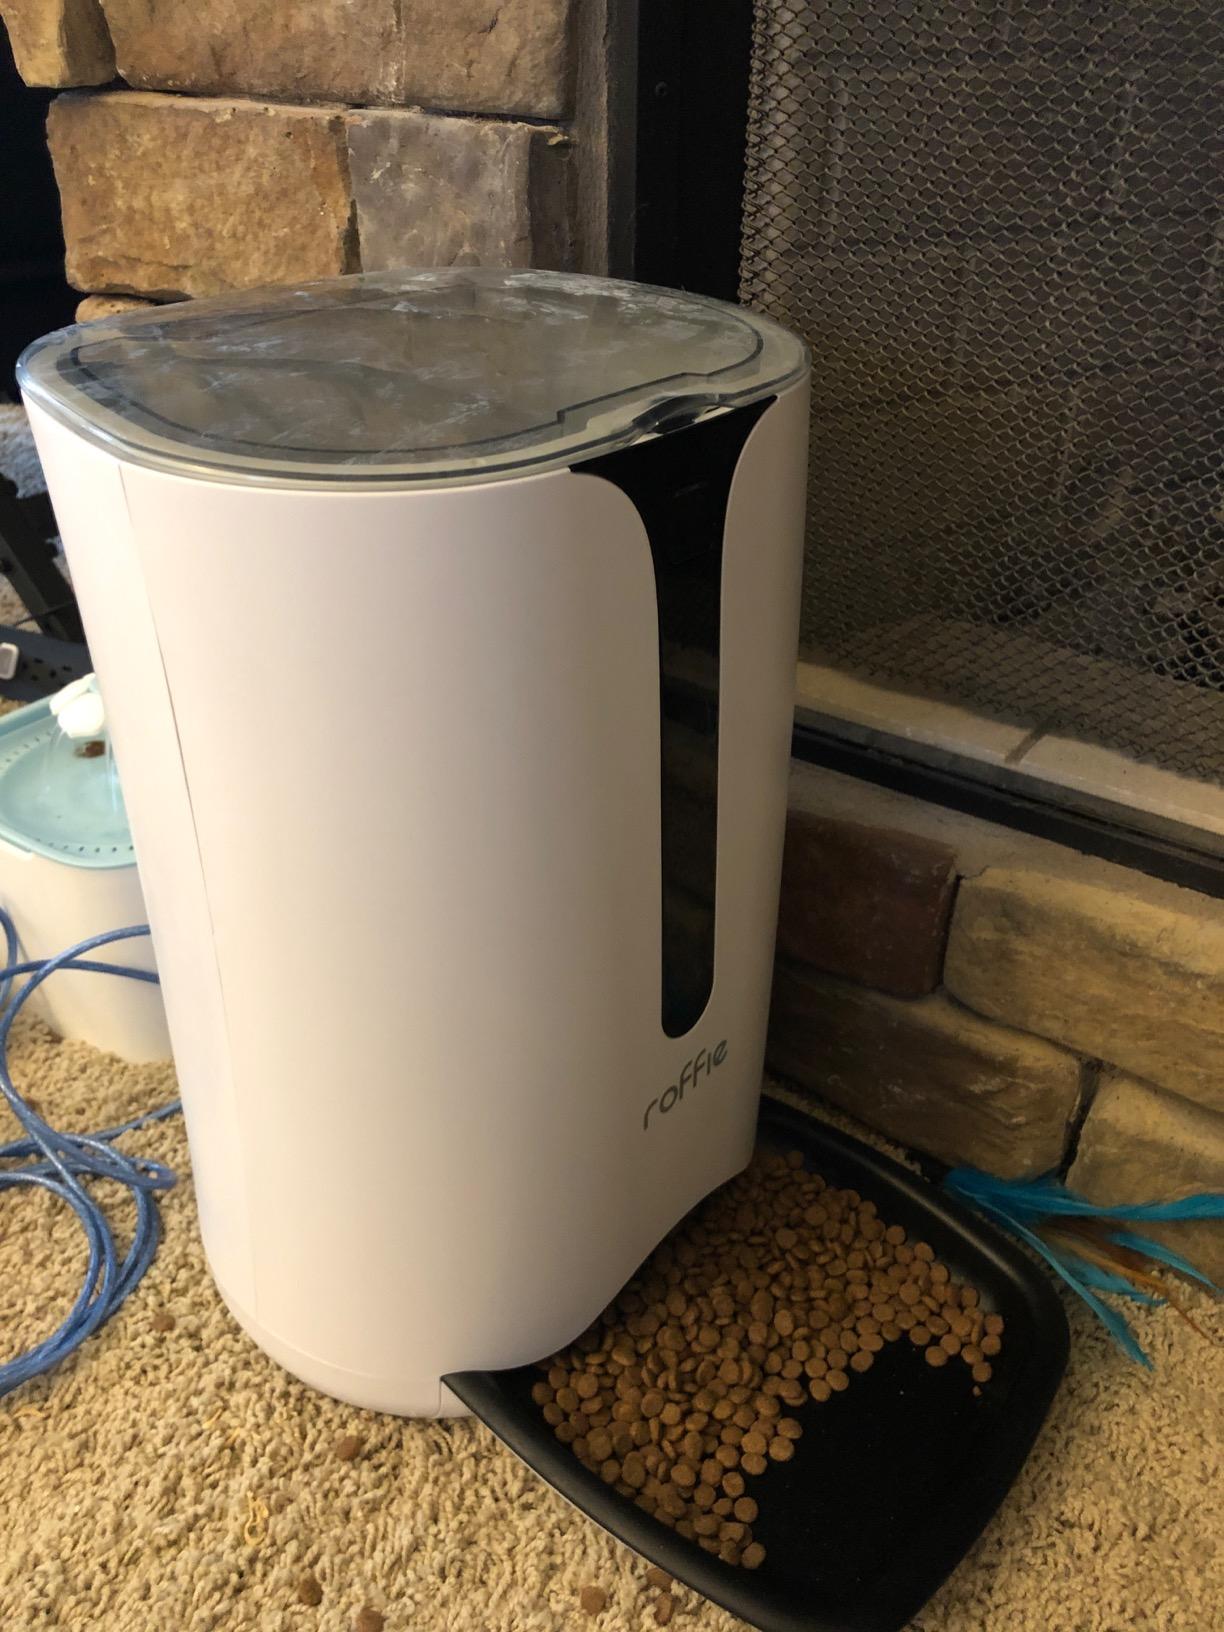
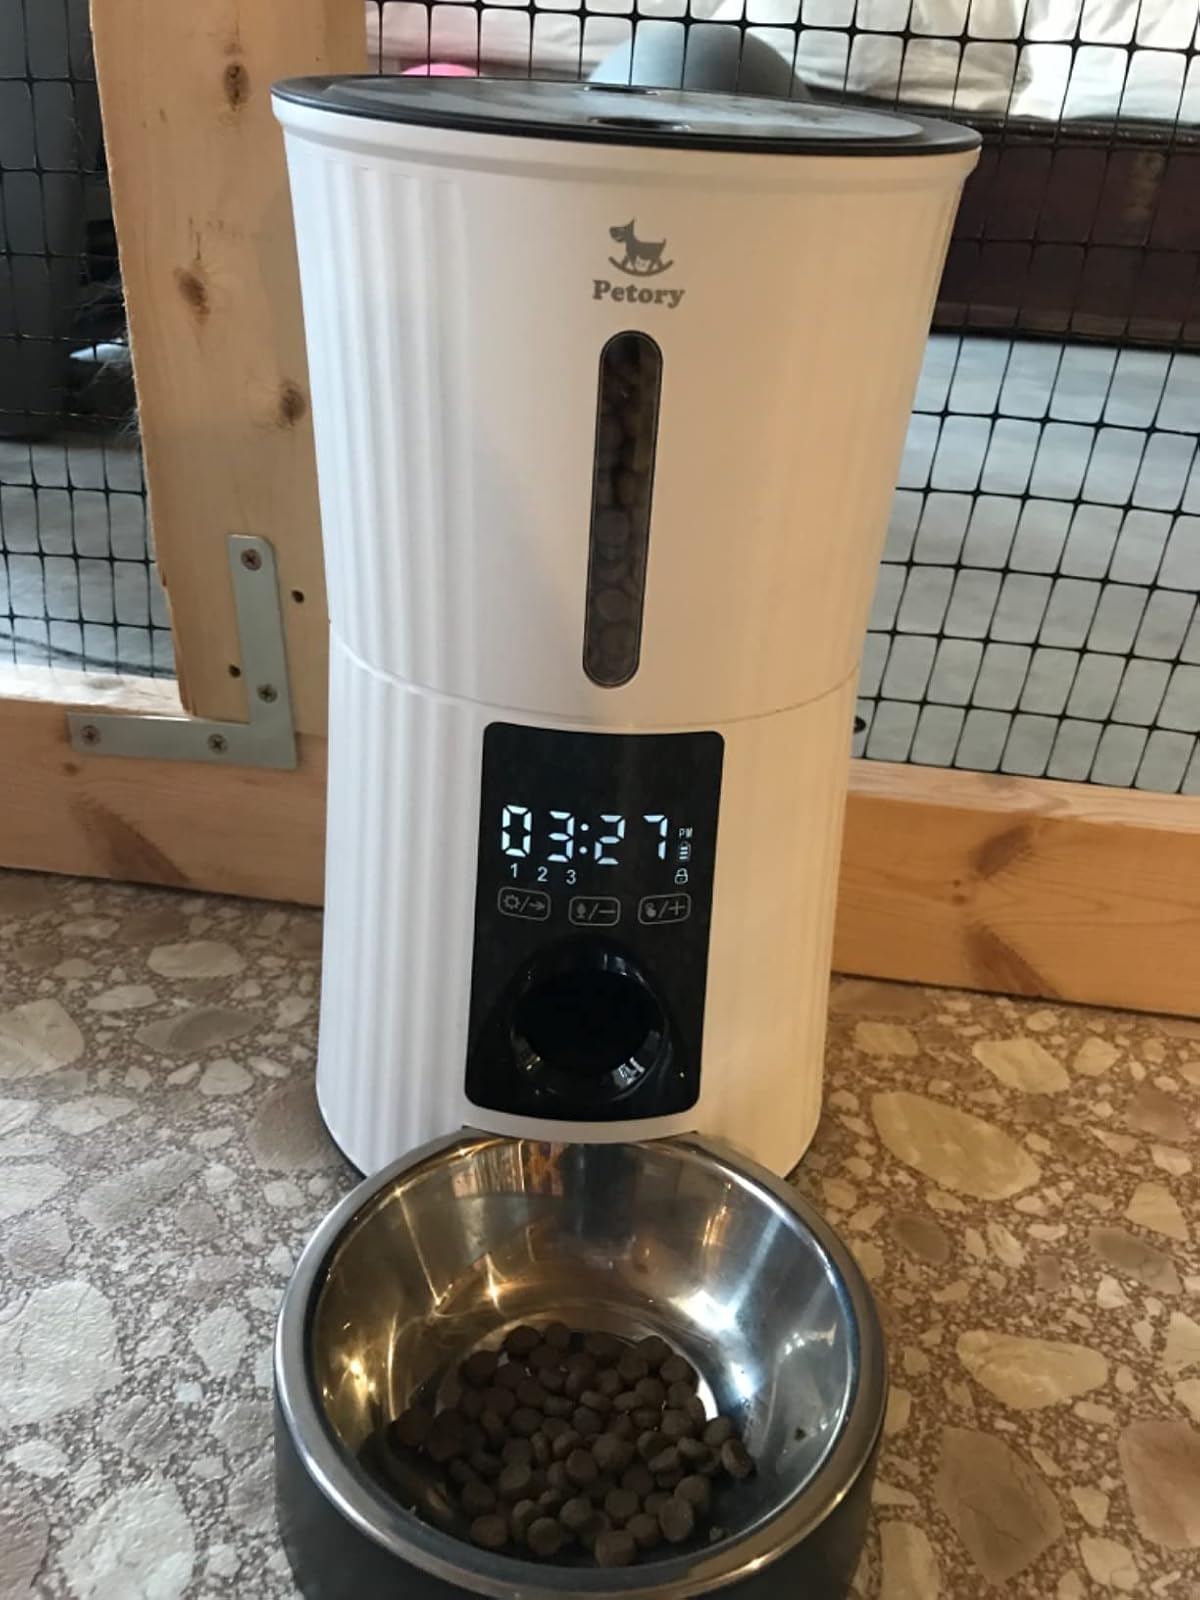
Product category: items_feeder
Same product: no